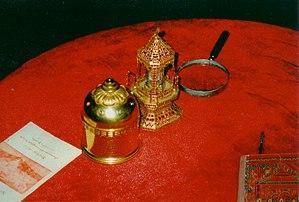
Les reliques sont les restes matériels qu'a ou qu'aurait laissés derrière elle une personne vénérée en mourant : soit des parties de son corps, soit d'autres objets qu'elle a, ou avait, pour certains croyants, sanctifiés par son contact. Le culte des reliques reposant sur le possible transfert de la sacralité du corps saint sur le dévot, leur émiettement multiplie leurs bienfaits puisque chaque parcelle conserve la charge sacrale primitive. La conservation et le culte de dulie relative de ces restes sont une pratique en vigueur dans plusieurs religions. Il en découle des croyances et des pratiques religieuses variées, mais aussi de vifs débats quant à leur authenticité, le commerce ou le culte quasi superstitieux dont elles ont été ou sont encore l'objet, les « détracteurs » des reliques qui pratiquent le scepticisme scientifique n’ayant souvent pas plus d’arguments décisifs pour prouver leur fausseté ou cette superstition que les défenseurs pour prouver leur authenticité, leur virtus ou leur potestas réelles.
Un reliquaire est un réceptacle, généralement un coffret, destiné à contenir une ou plusieurs reliques. La dévotion populaire cherchant à honorer ceux dont les restes mortels étaient préservés fit que tout un art se développa, créant des reliquaires en matériaux précieux de forme et style esthétique divers.
Kanishka Iᵉʳ est le souverain le plus connu de l'Empire kouchan au début de notre ère. Malheureusement les dates sont encore l'objet de controverses. Fils de Vima Kadphisès, c'est un grand conquérant et un sage administrateur. Il règne sur un vaste empire, de l’Asie centrale à la principauté de Bénarès. Il porte à la fois le titre indien de « maharaja », iranien de « Roi des Rois », et chinois de « Fils du Ciel ». Sa capitale est à Purushapura.
Mandalay Hill est une colline de 224 mètres d'altitude située au nord-est du centre de Mandalay, en Birmanie. Elle a donné son nom à la ville. Mandalay Hill est couverte de stûpas et de monastères et constitue un lieu de pèlerinage important pour les bouddhistes birmans depuis presque deux siècles.